Answer in natural language. Which object is closer to the camera taking this photo, Newspaper or black color shelving unit? Choose between the following options: Newspaper or black color shelving unit
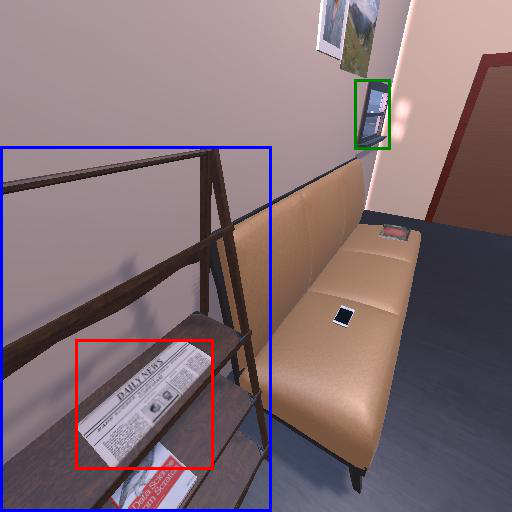
<answer>Newspaper</answer>